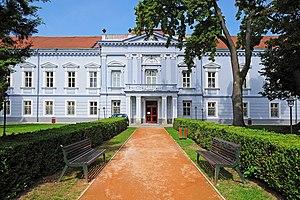
Mojmírovce allemand : Urmin est un village de Slovaquie situé dans la région de Nitra.